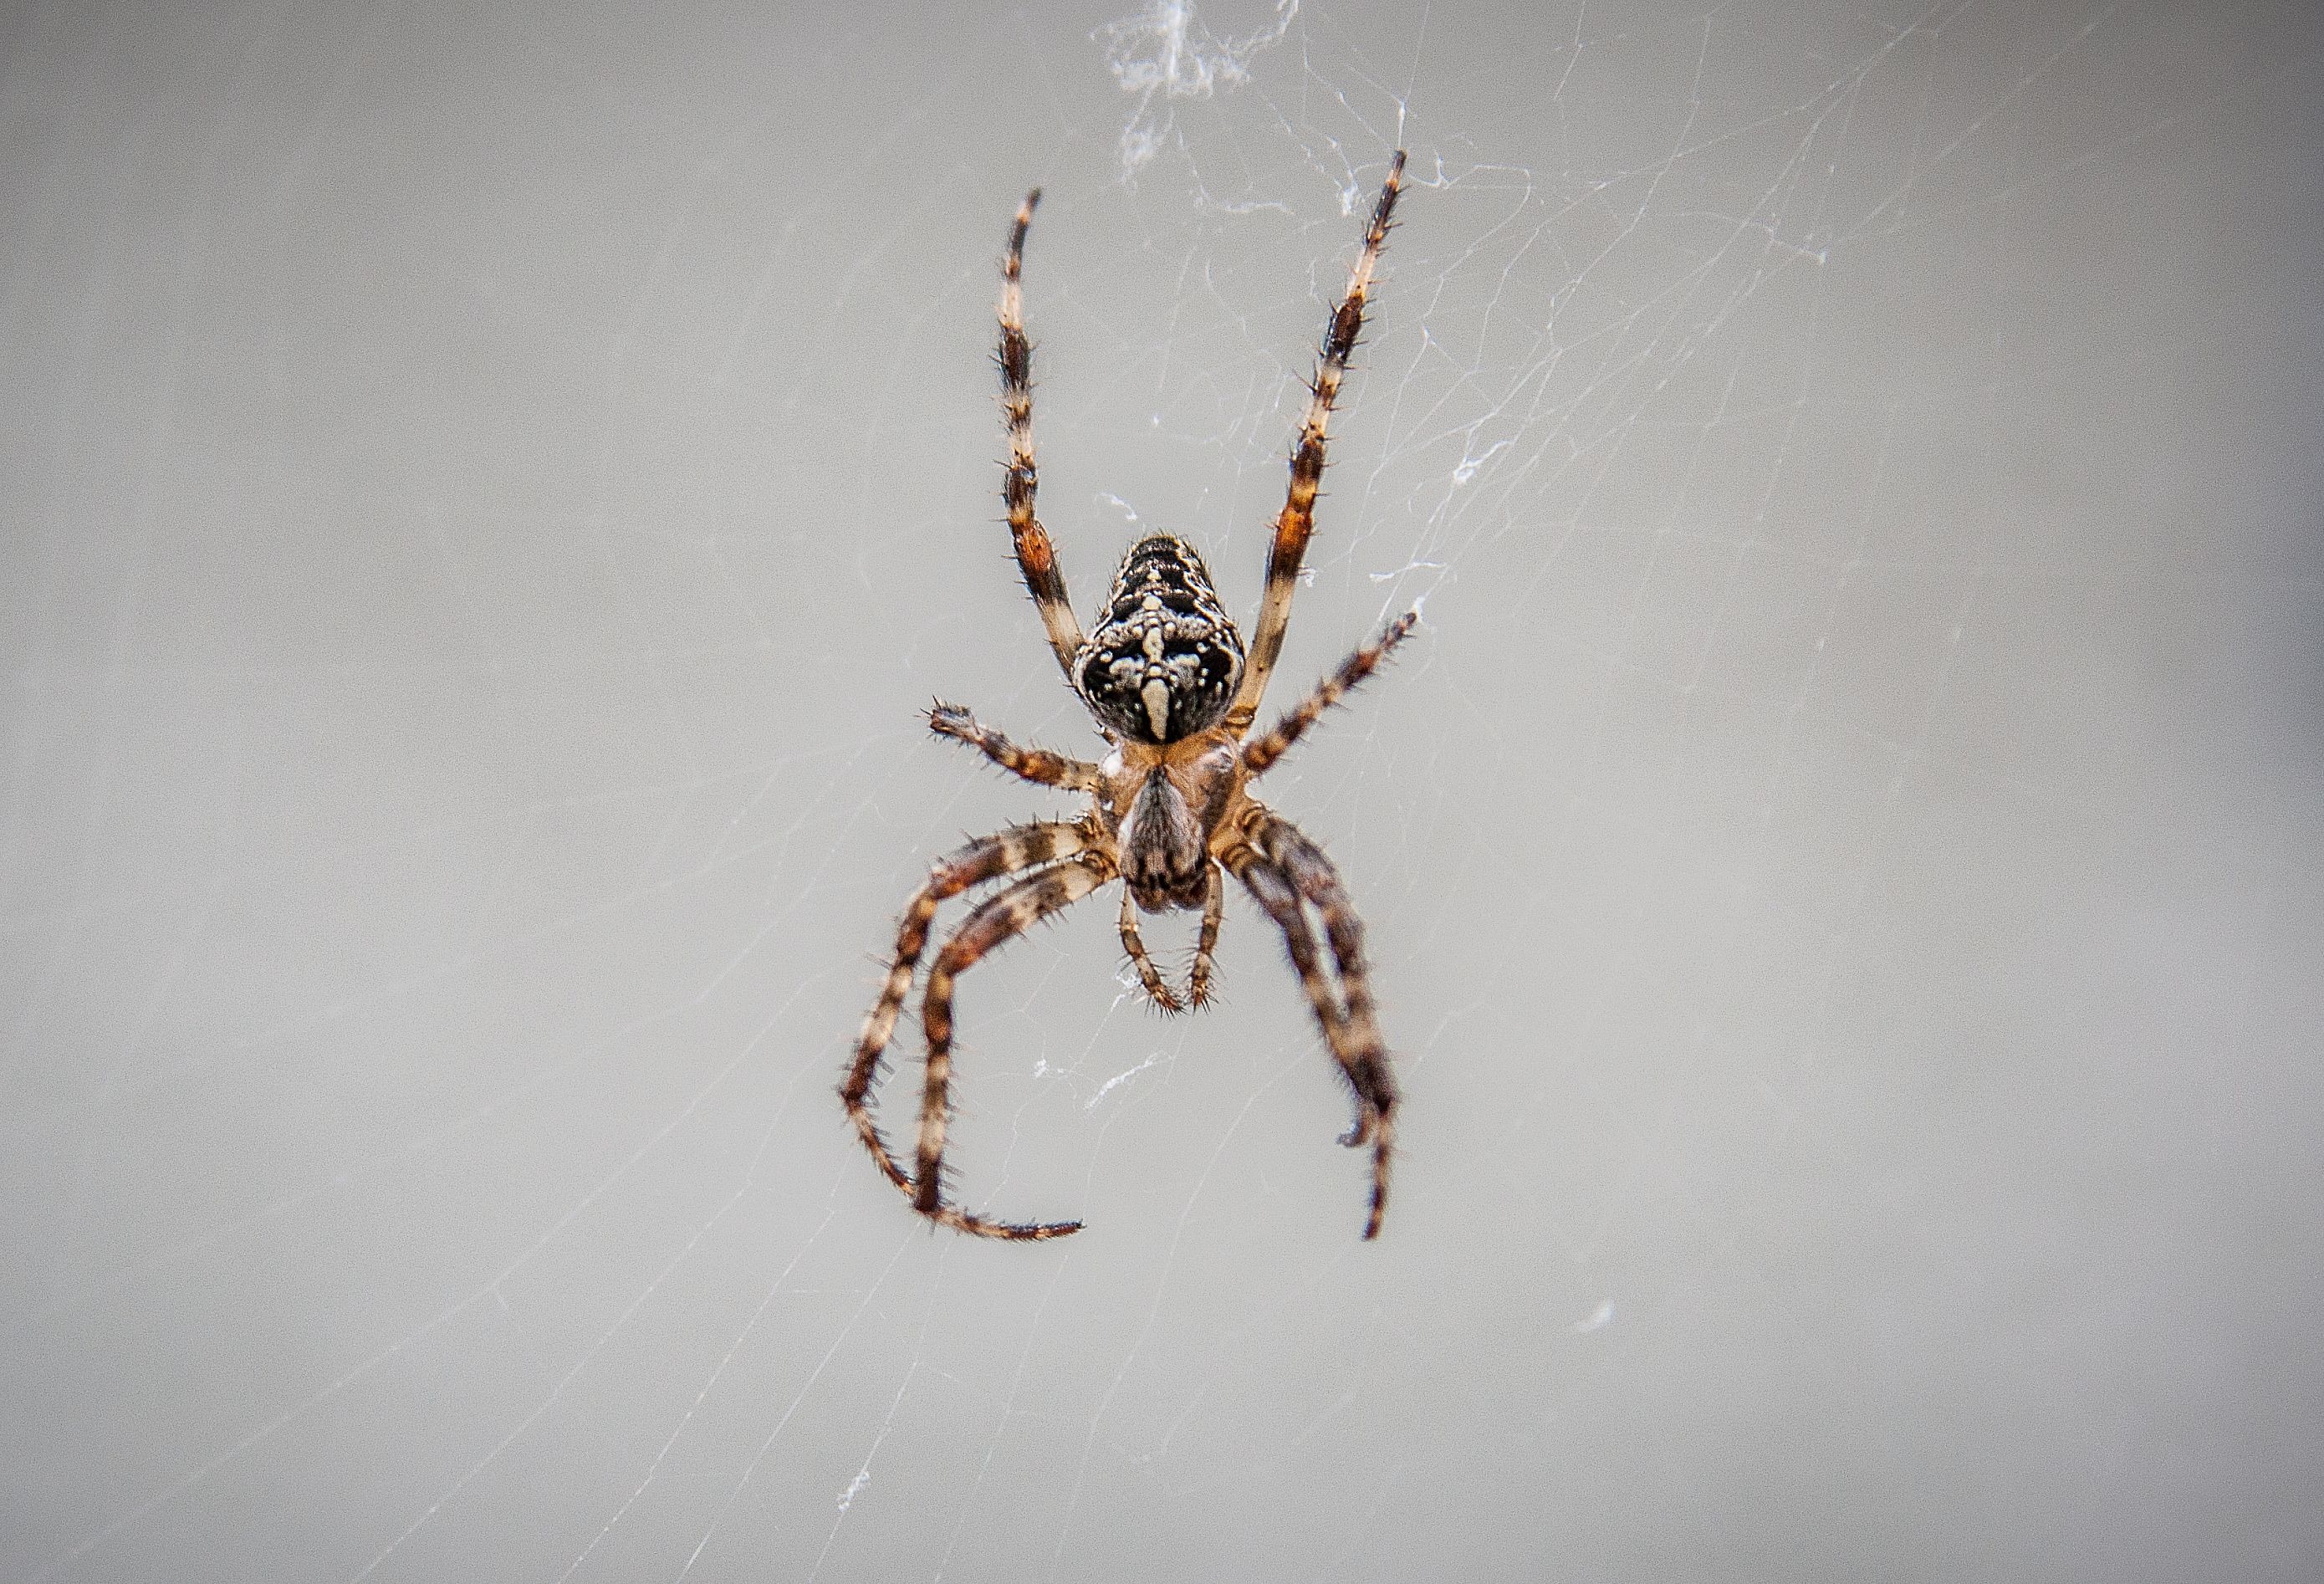
fauna, invertebrate, close up, spider, arachnid, macro photography, arthropod, european garden spider, araneus, orb weaver spider, spnnentier